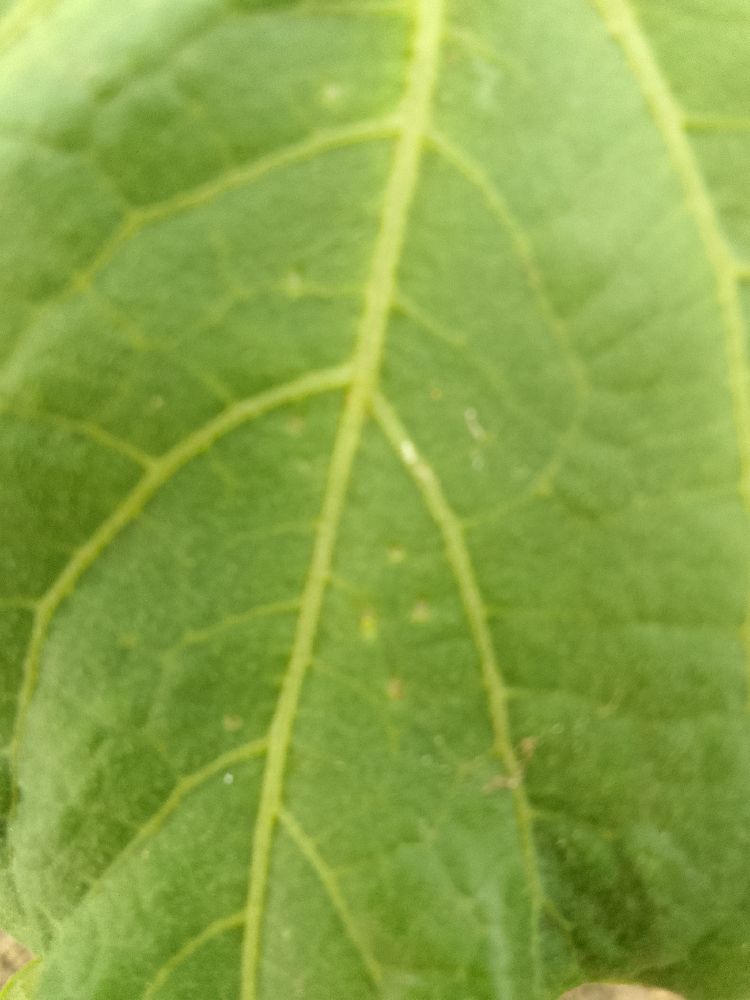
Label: healthy